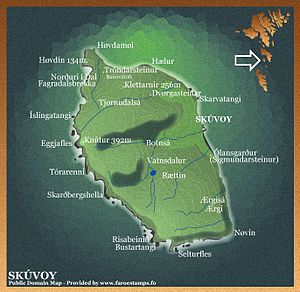
Skúvoy
Kort over Skúvoy
Skúvoy er en ø i Færøerne på ca. 12 km², som ligger vest for den sydligste del af Sandoy og nord for Stóra Dímun. Øen udgør hovedparten af Skúvoyar kommuna.